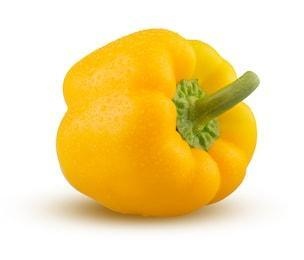
Label: capsicum